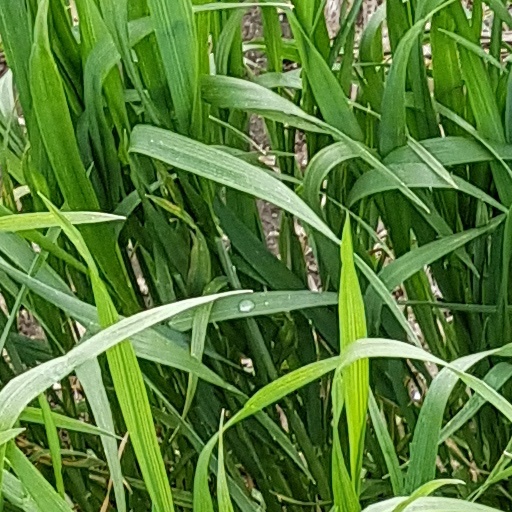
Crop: wheat